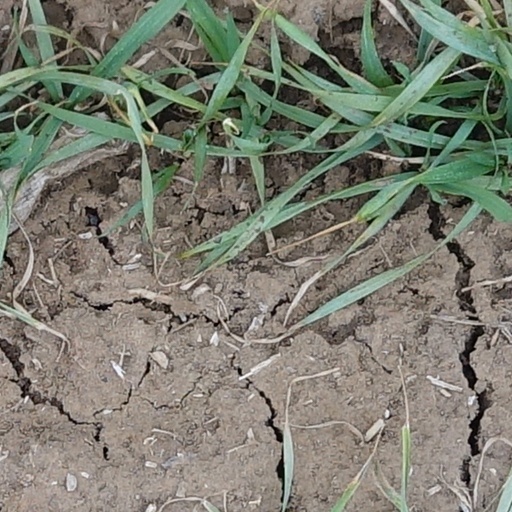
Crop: wheat